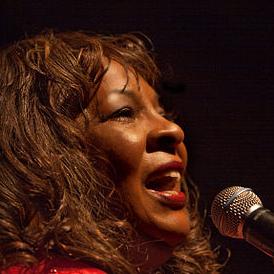
Age: 69